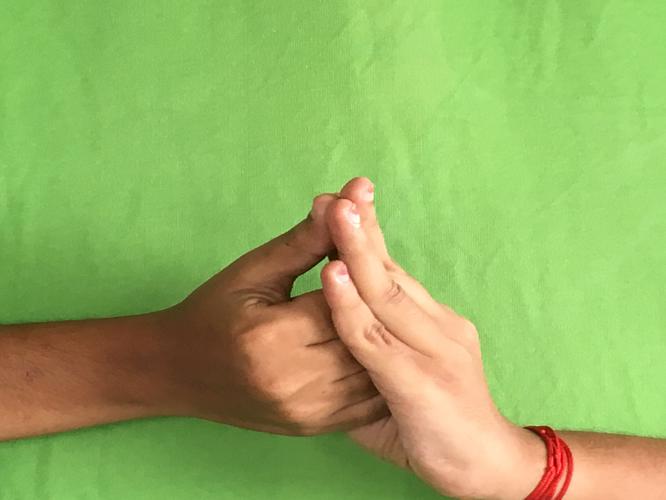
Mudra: Shanka
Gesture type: double_hand